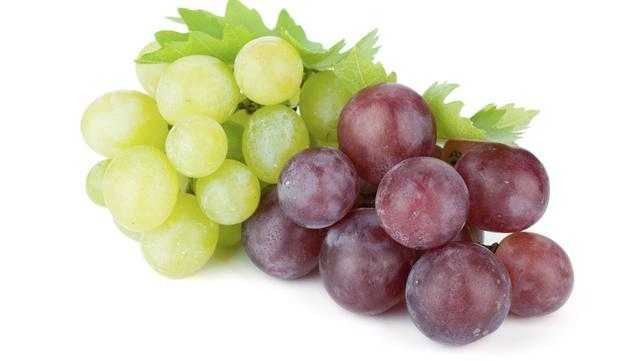
Label: Grapes